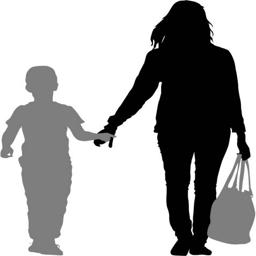
silhouette of happy family on a white background .